Barcelona Royal Shipyard

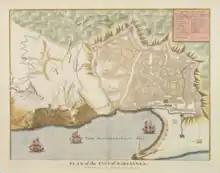
Barcelona c. 1700, with the shipyard at the lower left corner of the city

From the beginning, the aim of the shipyard was to build the galleys for the Aragonese Armada. The shipyard was also a naval arsenal, which was used to store galleys and all the rigging and apparatus needed. The arsenal also produced a great deal of material, both sails and cordages for the ships and arms for the men. Naval arsenals of the time, normally, had to produce and store food also.